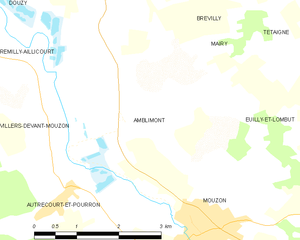
Carte des communes françaises: Amblimont